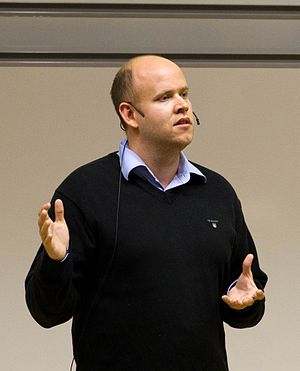
Daniel Ek
Daniel Ek er stifter og ejer af den svenske musiktjeneste Spotify.